Dinnington and Laughton railway station

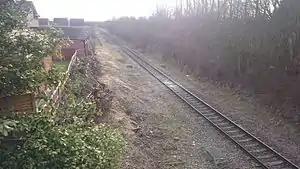
Site of the station in 2015

Dinnington and Laughton railway station was situated on the South Yorkshire Joint Railway line between the town of Dinnington and village of Laughton-en-le-Morthen, near Rotherham, South Yorkshire, England.